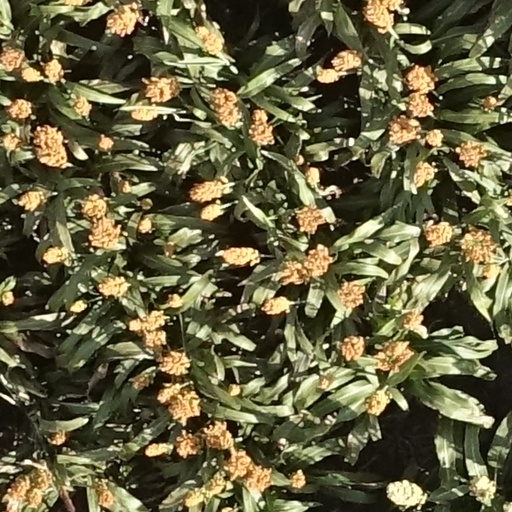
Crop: sorghum